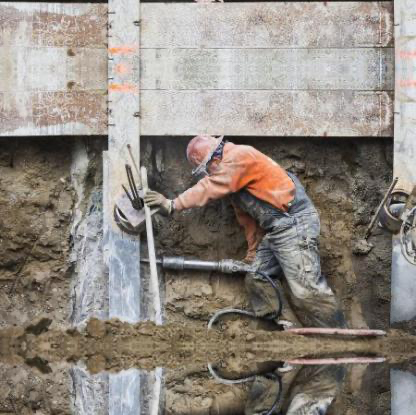
Objects in the image:
label: helmet